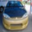
Label: automobile